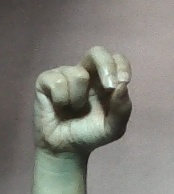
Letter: gaaf